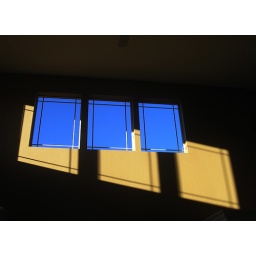
Home skylight, The blue squares are the actual window openings. Shadows casted are the yellow ones. Interesting pictures found around the house.